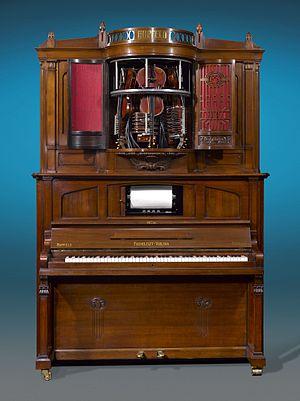
On appelle instruments de musique mécanique les appareils qui sont capables de jouer une musique de manière autonome, ou simplement assistée.